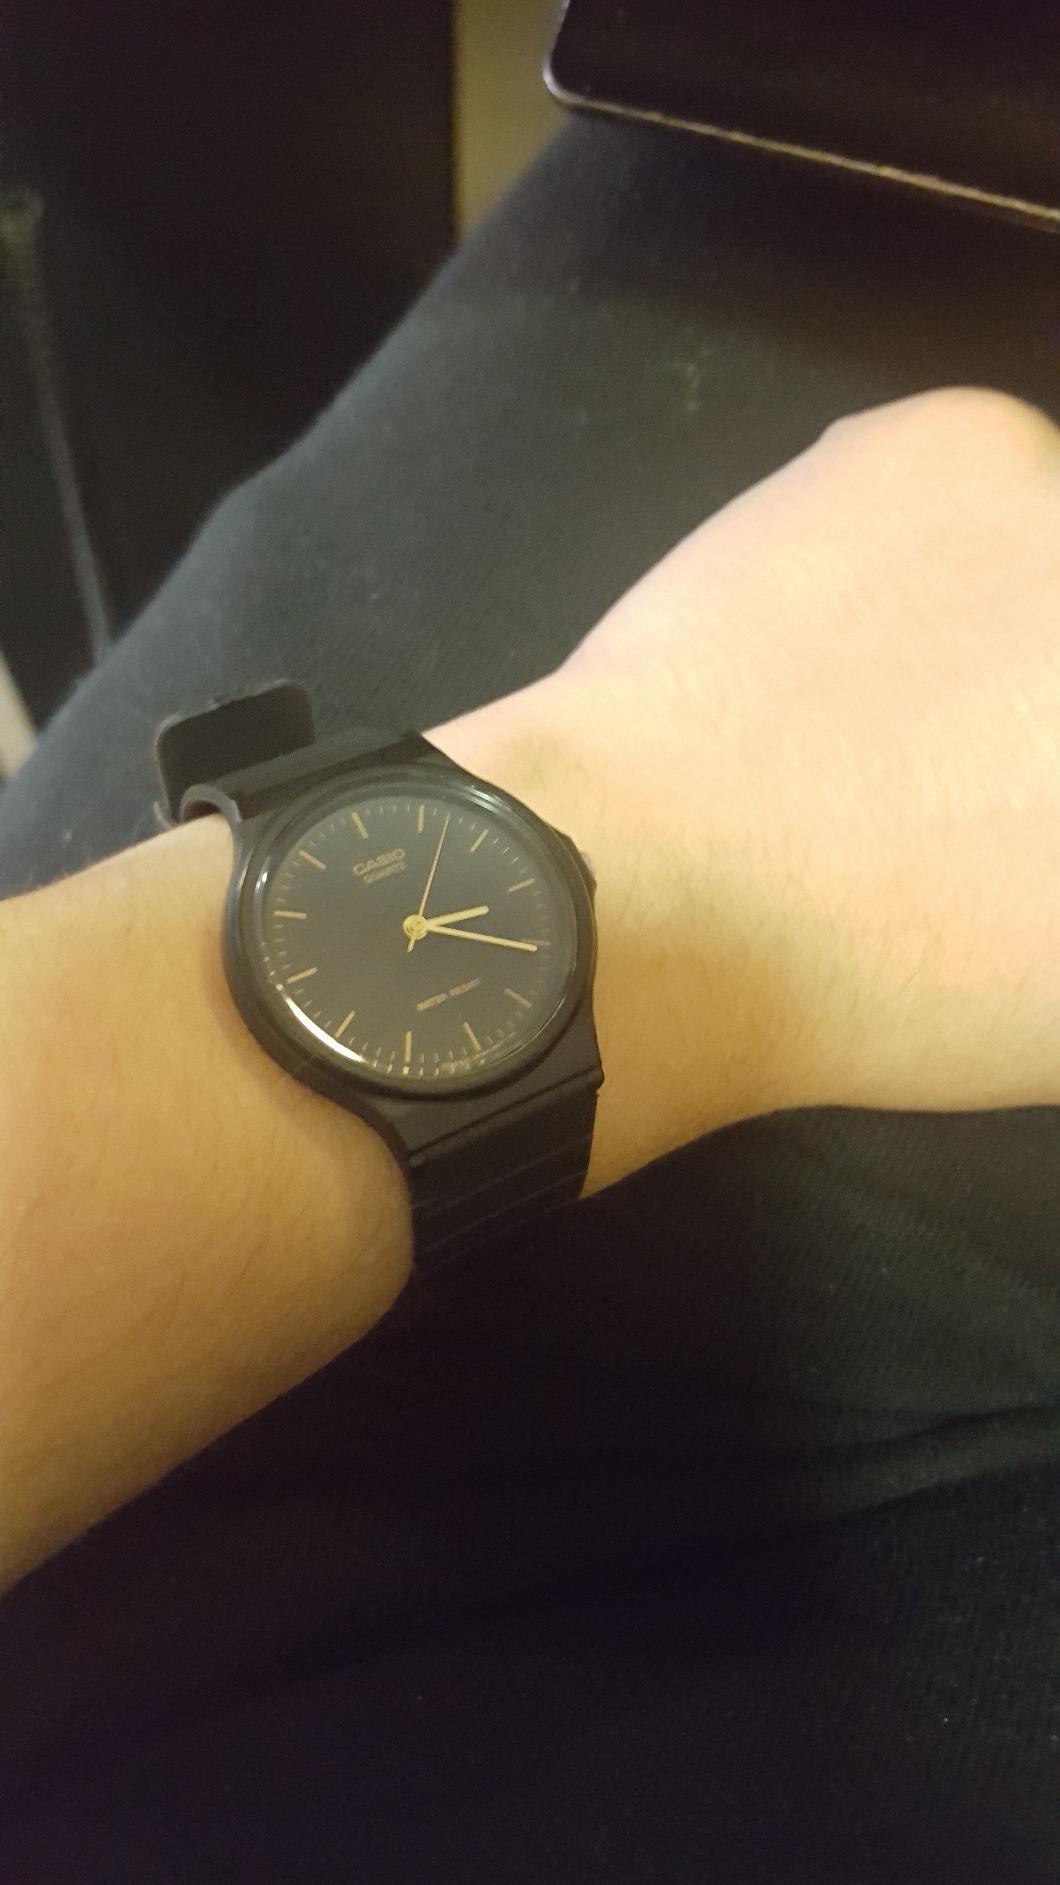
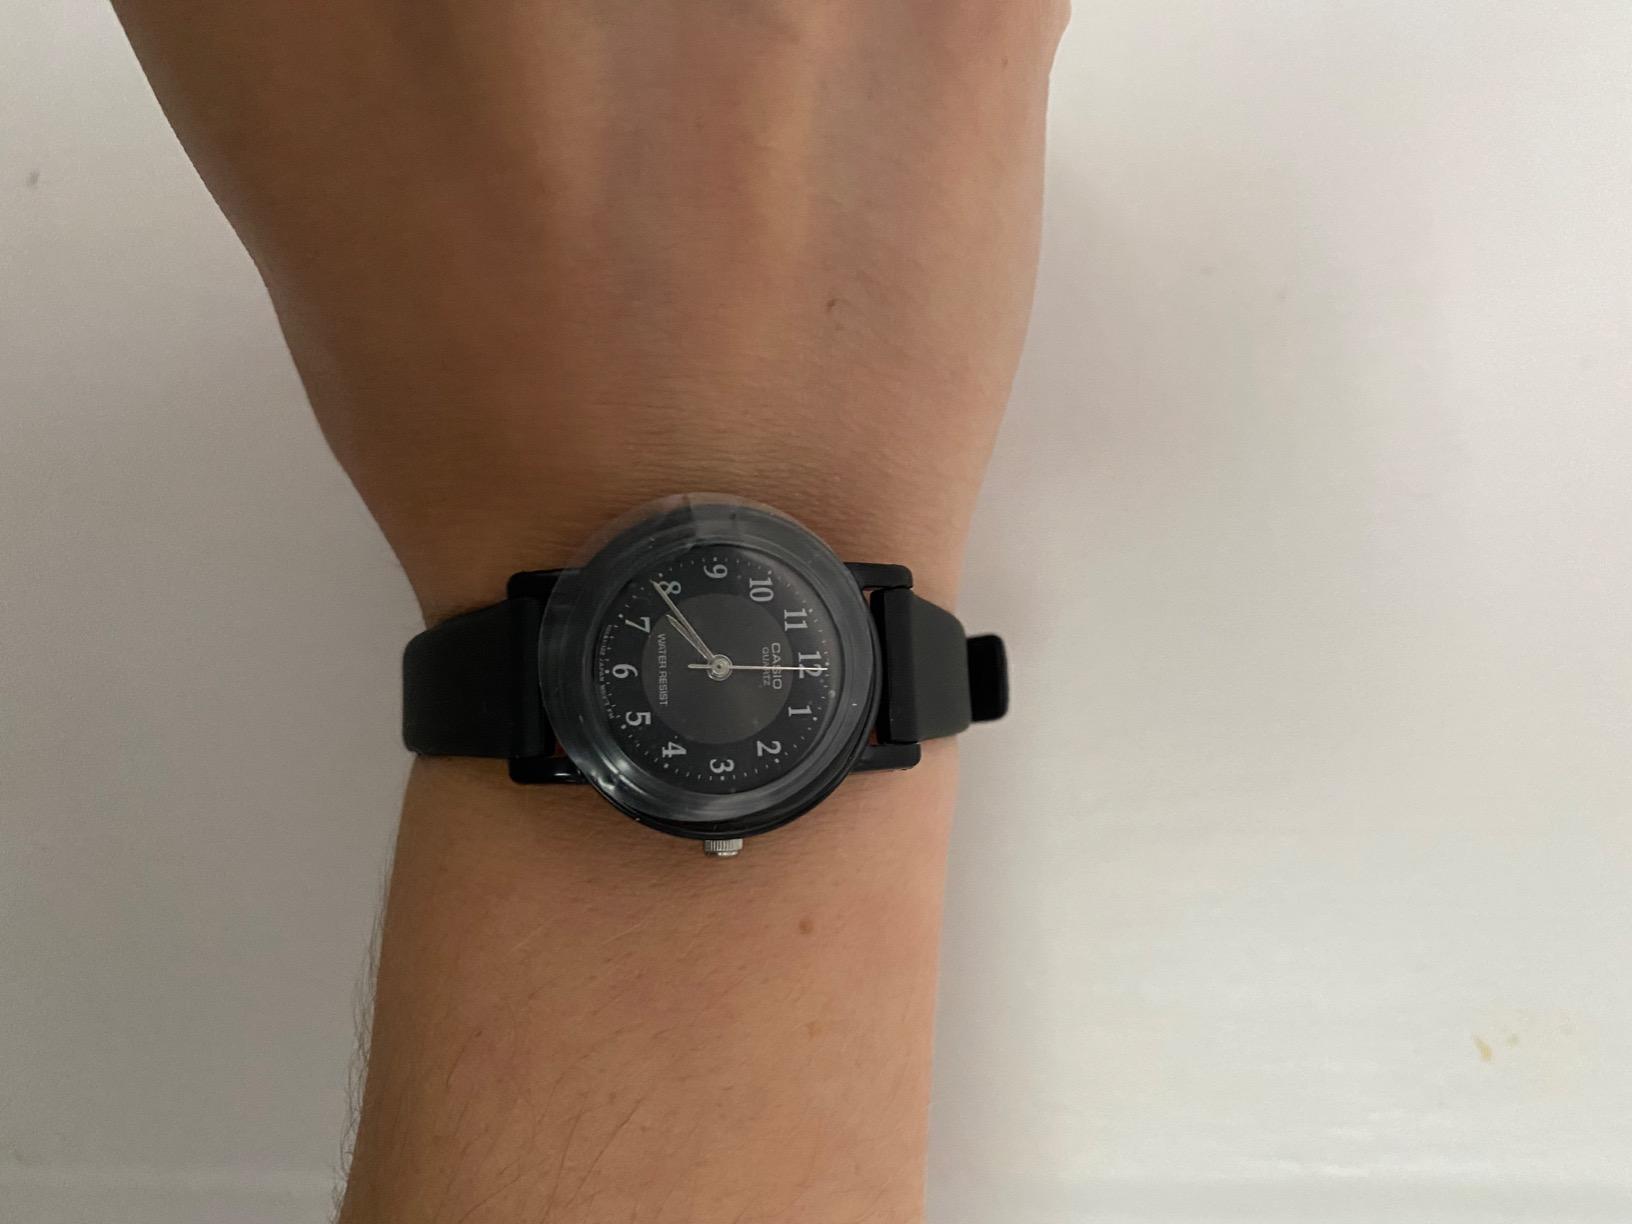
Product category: accessories_watch
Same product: no